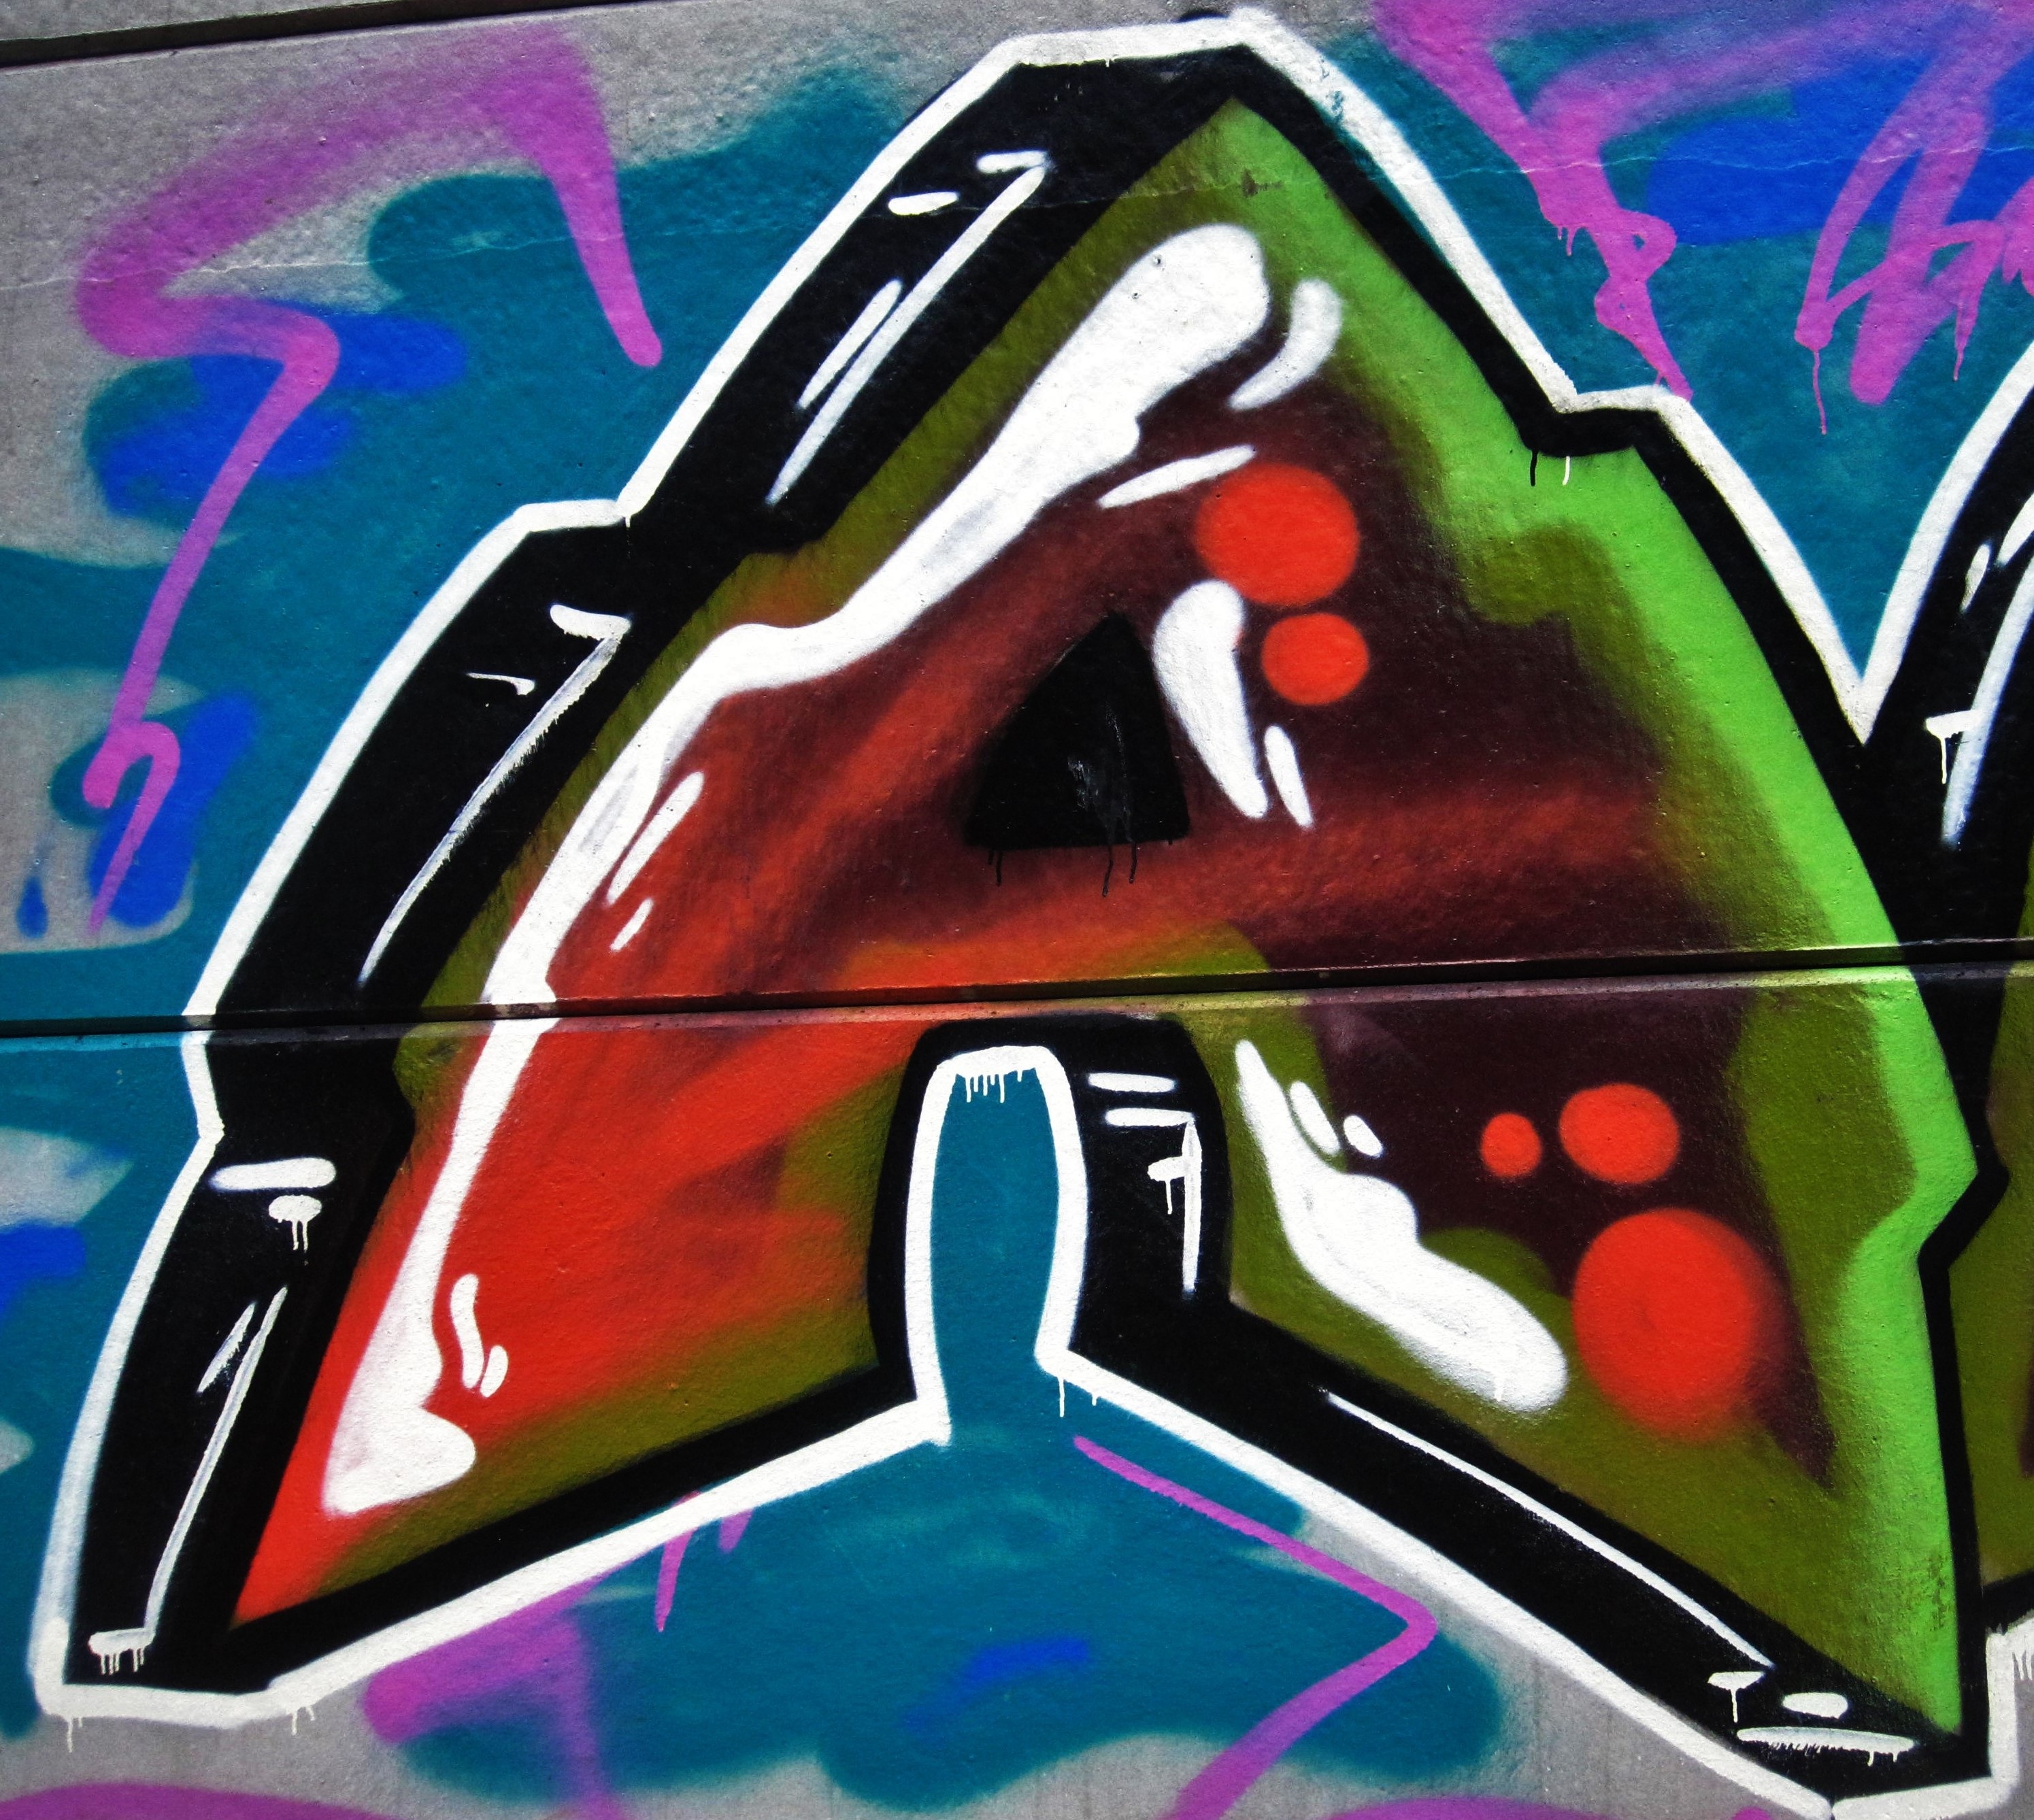
creative, abstract, window, glass, wall, color, colorful, graffiti, artwork, painting, art, vandalism, drawing, creativity, mural, image, fantasy, games, characters, artfully, modern art, artistically, cheesy, facade paint, painted wall, style writing, letter a, graphical, graffiti picture, spray painting, surfing equipment and supplies